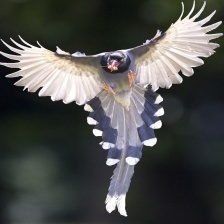
Species: TAIWAN MAGPIE
Scientific name: UROCISSA CAERULEA
ImageNet parent category: magpie